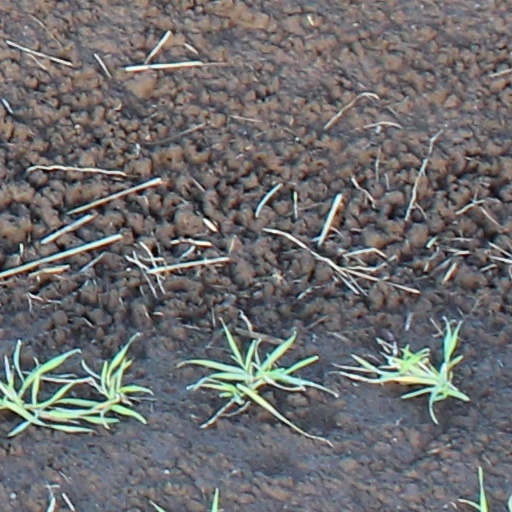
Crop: wheat